Scandinavian prehistory

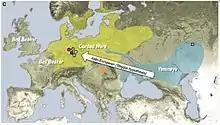
The Battle-Axe culture was an offshoot of the Corded Ware culture, and replaced the Funnelbeaker culture in southern Scandinavia, probably through a process of mass migration and population replacement.

During the 5th millennium BC, the Ertebølle culture took up point-based pottery, from human groups in the eastern Baltic areas (Narva). About 4000 BC south Scandinavia up to River Dalälven in Sweden became part of the Funnelbeaker culture (4000–2700 BC), a culture that originated in southern parts of Europe and slowly advanced up through today's Uppland, Sweden. In southern Scandinavia it replaced the Ertebølle culture, which had maintained a Mesolithic lifestyle for about 1500 years after farming arrived in Central Europe. Tribes along the coasts of Svealand, Götaland, Åland, northeastern Denmark and southern Norway learnt new technologies that became the Pitted Ware culture (3200–2300 BC). The Pitted Ware culture then developed along Sweden's east coast as a return to a hunting economy in the mid-4th millennium BC (see the Alvastra pile-dwelling).